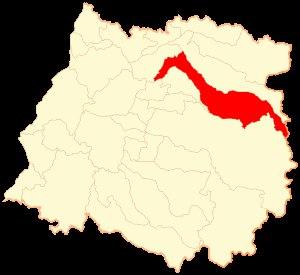
Molina est une ville et une commune du Chili faisant partie de la province de Curicó elle-même rattachée à la région du Maule.